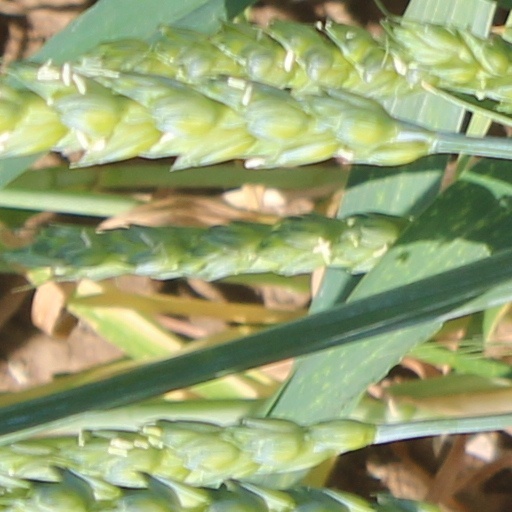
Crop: wheat